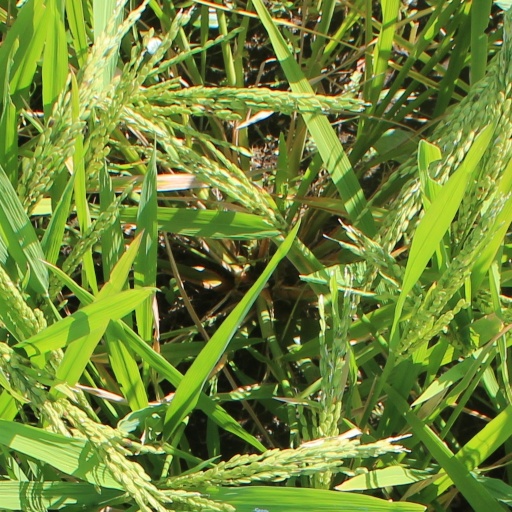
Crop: rice